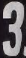
Number: 3